Angel Reese

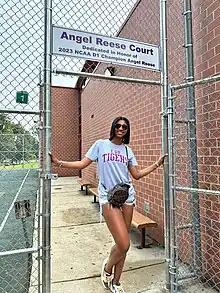
Reese standing at the entrance of an outdoor basketball court named the "Angel Reese Court"

Reese was selected as the seventh overall pick in the 2024 WNBA draft by the Chicago Sky. On May 15, 2024, she made her WNBA debut, posting 12 points and eight rebounds in an 87–79 loss to the Dallas Wings. On June 2, Reese was fined $1,000 for not making herself available to reporters after a loss to the Indiana Fever, in which her teammate Chennedy Carter committed a hard foul on Caitlin Clark of the Fever. On June 20, she had her seventh consecutive double-double, the longest such streak by a WNBA rookie, after posting 16 points and 18 rebounds in an 83–72 win over the Dallas Wings. In her next game, three days later, Reese tallied 25 points and 16 rebounds in an 88–87 victory over the Indiana Fever. On June 30, she registered her 10th straight double-double, with 10 points and 16 rebounds in a 70–62 loss to the Minnesota Lynx, surpassing Candace Parker of the Los Angeles Sparks for the longest single-season streak in WNBA history.